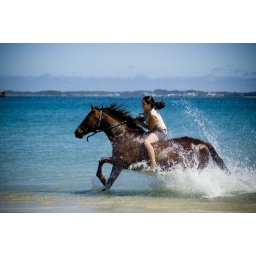
at the horse beach near rockingham